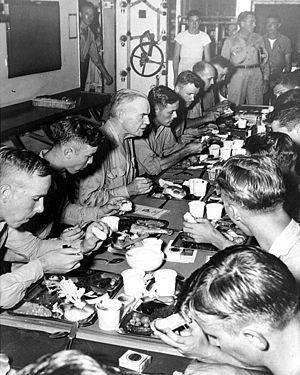
"William Frederick "" Bull"" Halsey, Jr. est un amiral de la Flotte américain. Il a été le seul amiral de la marine américaine ayant exercé un commandement à la mer au cours de la guerre du Pacifique à avoir été promu au grade d'amiral de la Flotte.